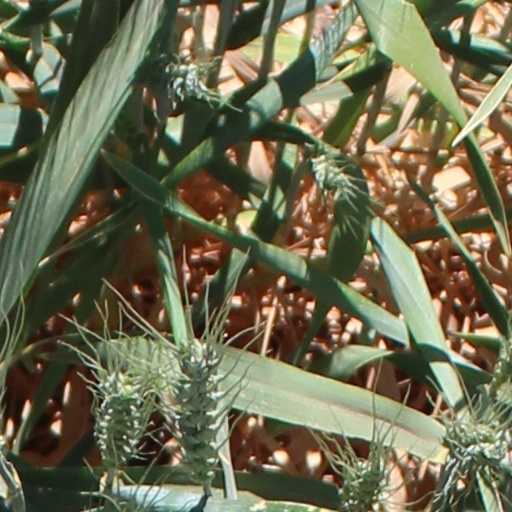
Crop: wheat